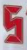
Number: 5